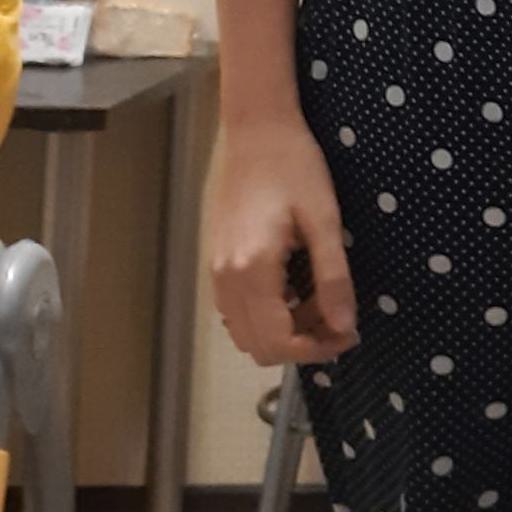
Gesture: no_gesture